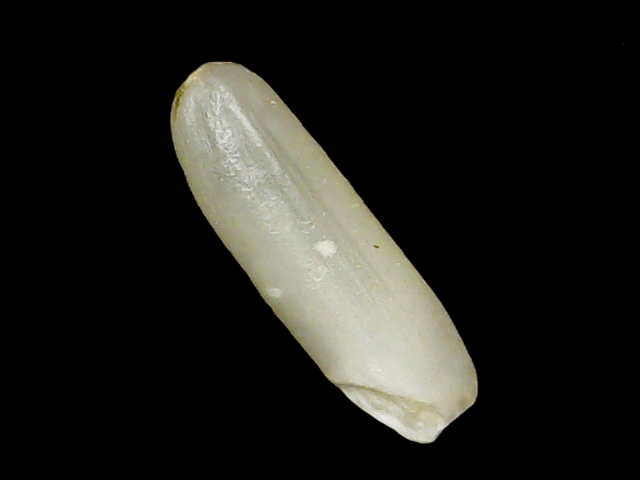
Rice variety: Binadhan21